Herbert Benjamin Edwardes

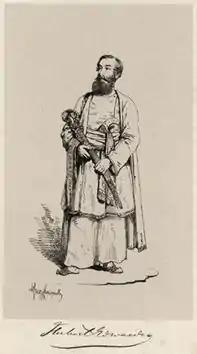
Sir Herbert Benjamin Edwardes by Alfred Crowquill, c.1850. Etching, National Portrait Gallery, London (NPG D36073)

The events and disturbances which grew into the Second Anglo-Sikh War of 1848–49 started at Multan, in southern Punjab, under the governorship of Dewan Mulraj, near which fortified town Edwardes found himself at the time, devoid of military support. Sensing that time was of the essence to prevent the rebellion spreading rapidly to the whole of the Punjab, and having no senior officer to consult, Edwardes made his response at first on his own initiative. He immediately raised a body of Pathan Irregulars and on 18 June 1848, having been joined by a force of Sikh troops, at Kineyri he routed a rebel force loyal to Dewan Mulraj. Subsequently, on 3 July, with reinforcements from his neighbouring District Officer Lieutenant Lake, and with troops sent by the Nawab of Bahawalpur from south of Multan, he defeated the rebels a second time at Sadusam, near Multan. Here he permanently injured his right hand in an accident with his pistol. Edwardes then forced the rebels to retreat to the fort of Multan, where they remained contained until the arrival of General William Sampson Whish and the Bombay column, whereupon, assisted by the further action of Edwardes's force, a siege was established. On 22 January 1849 Dewan Mulraj surrendered, following negotiations directed by Edwardes. Sir Henry Lawrence praised Edwardes's pivotal role in the war, stating that "Since the days of Clive no man had done as Edwardes". All had been achieved by personal initiative, without formal military training. He was commended by Gough and the Government, promoted brevet major in September 1848 and made a Companion of the Order of the Bath (CB), in October 1849. The East India Company awarded him a specially struck gold medal for services in the Punjab.